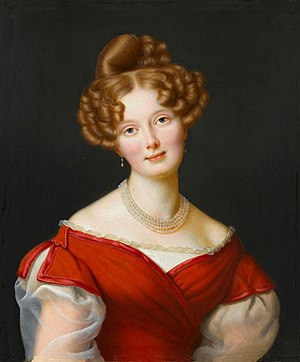
Pauline af Württemberg (1810-1856)
Pauline af Württemberg var prinsesse af Kongeriget Württemberg. Hun var datter af Paul af Württemberg og Charlotte af Sachsen-Hildburghausen. 23. april 1829 giftede hun sig med Vilhelm I af Nassau i Stuttgart. Hun var tipoldemor til Harald 5. af Norge, på hans mors side.